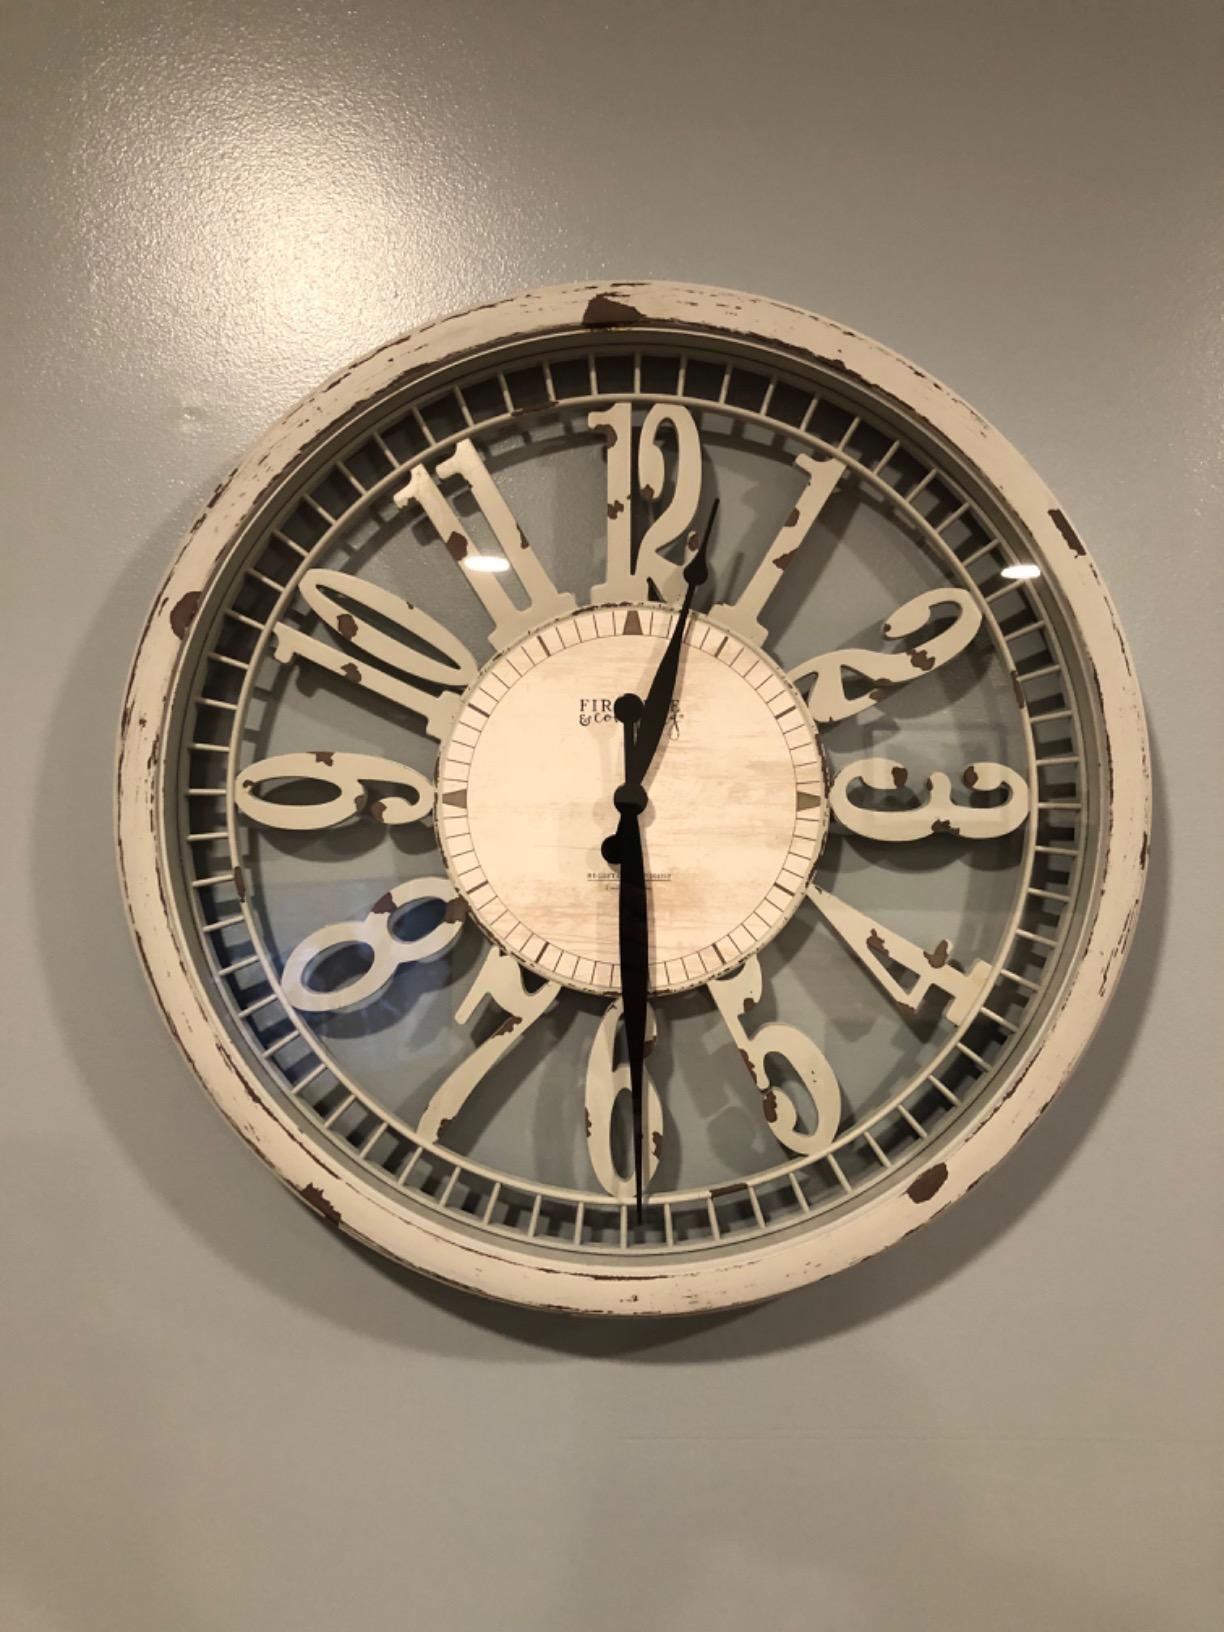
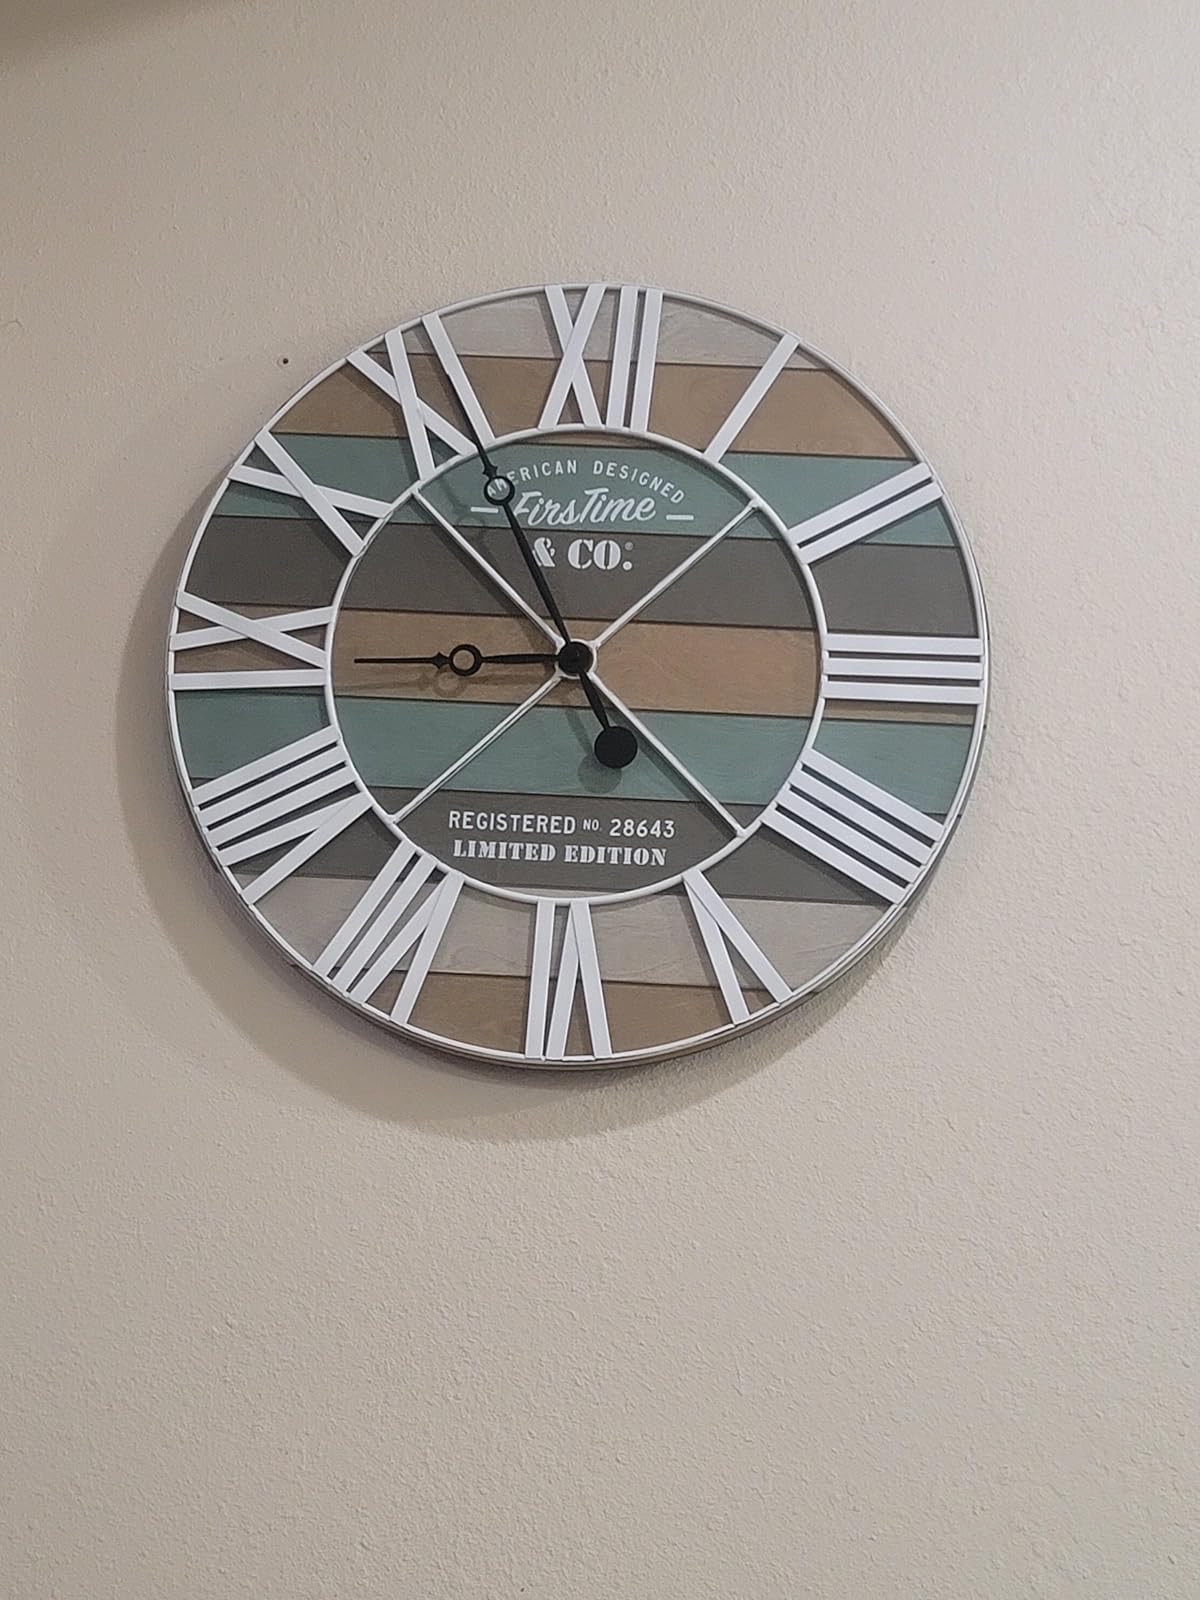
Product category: clock
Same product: no